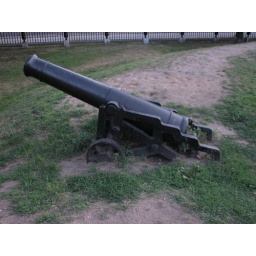
Artillary From Fort Warren, in 1812 War and forged about 1798. NOTICE DOG EROSION -- All green grass in 2005